Ciolo (Apulia)

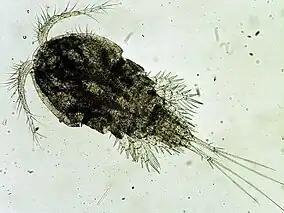
Cyclopodia

Since 2000, studies have shown the presence of benthic populations of hard substrate living in the caves. The data that emerged refer to a highly varied benthic wall community, on a small scale but very stable over time since, studied with two-year engraftment experiments.